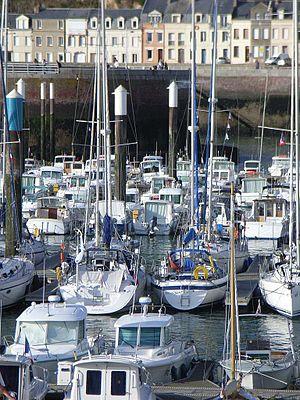
port de fecamp
L'unité urbaine de Fécamp est une unité urbaine française centrée sur la ville de Fécamp, port de la Seine-Maritime au cœur de la quatrième unité urbaine de ce département.